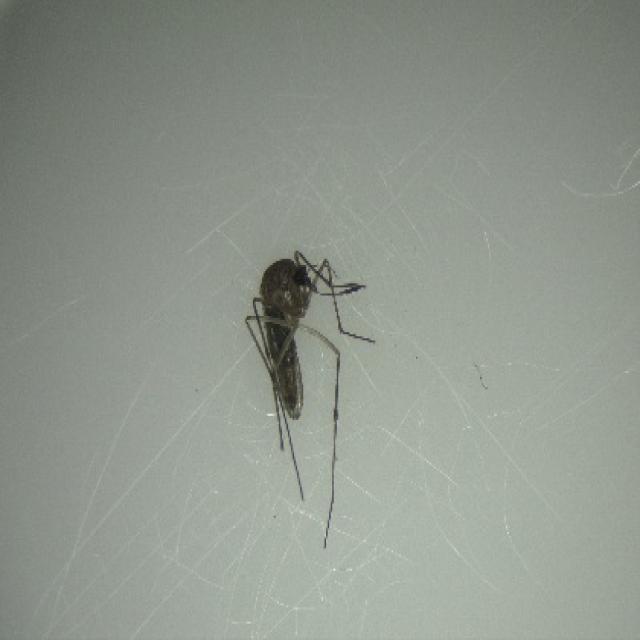
Species: culex_tritaeniorhynchus